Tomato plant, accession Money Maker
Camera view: tilt-top (135 deg); turntable rotation: 330 degrees
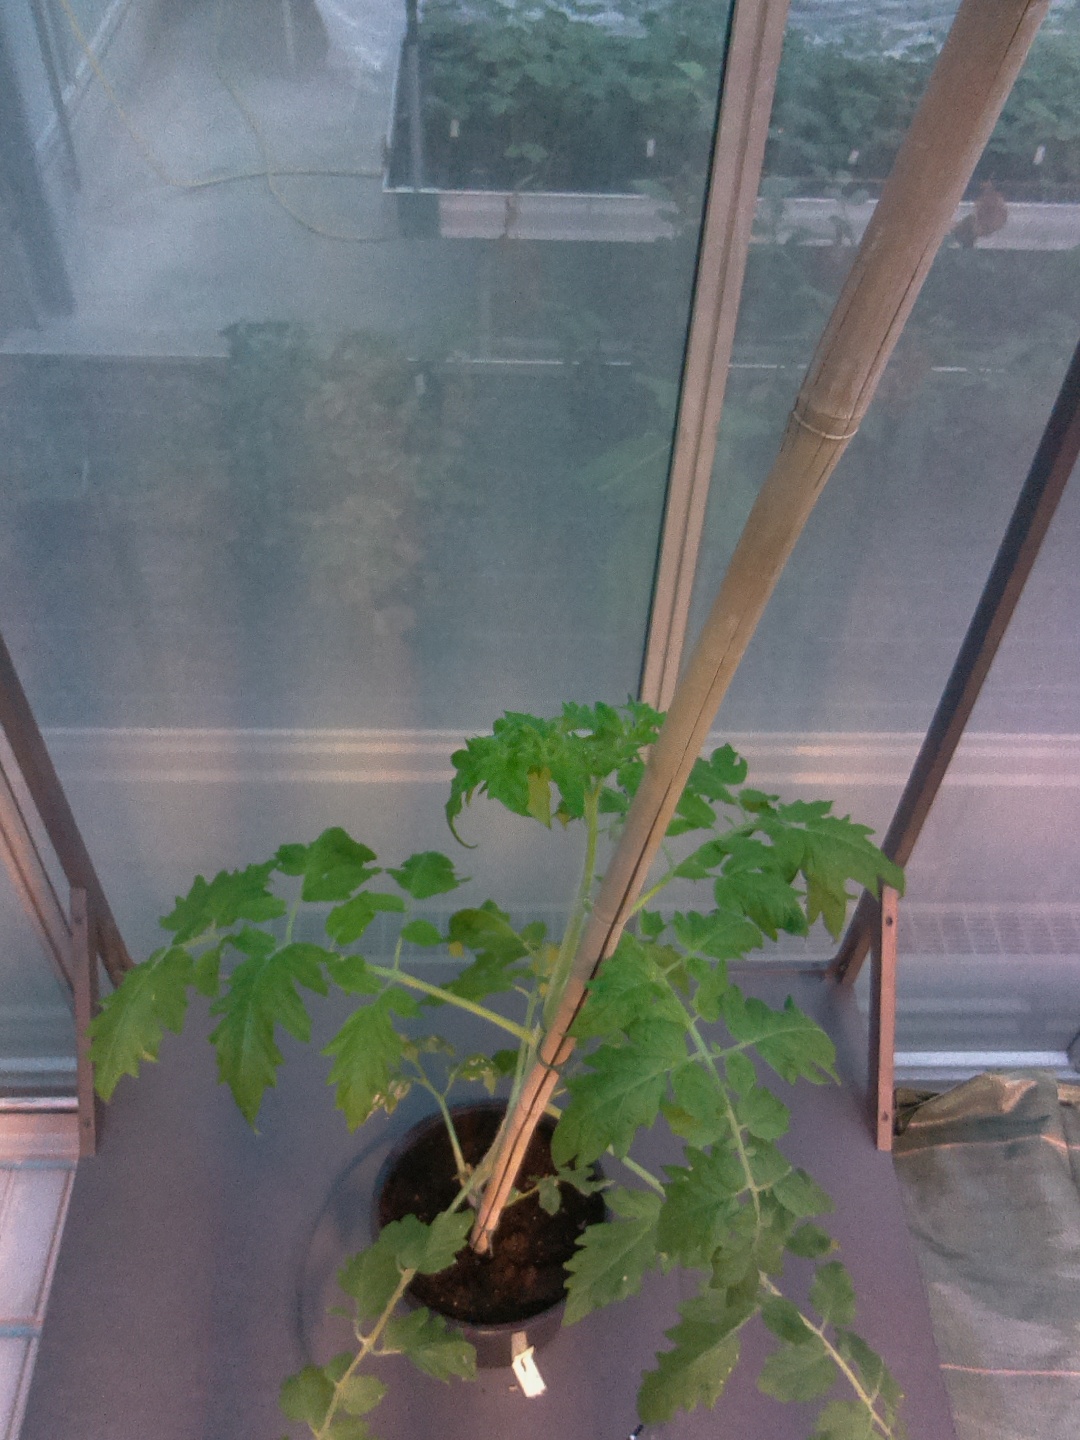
BBCH growth stage 54: 4 inflorescences visible